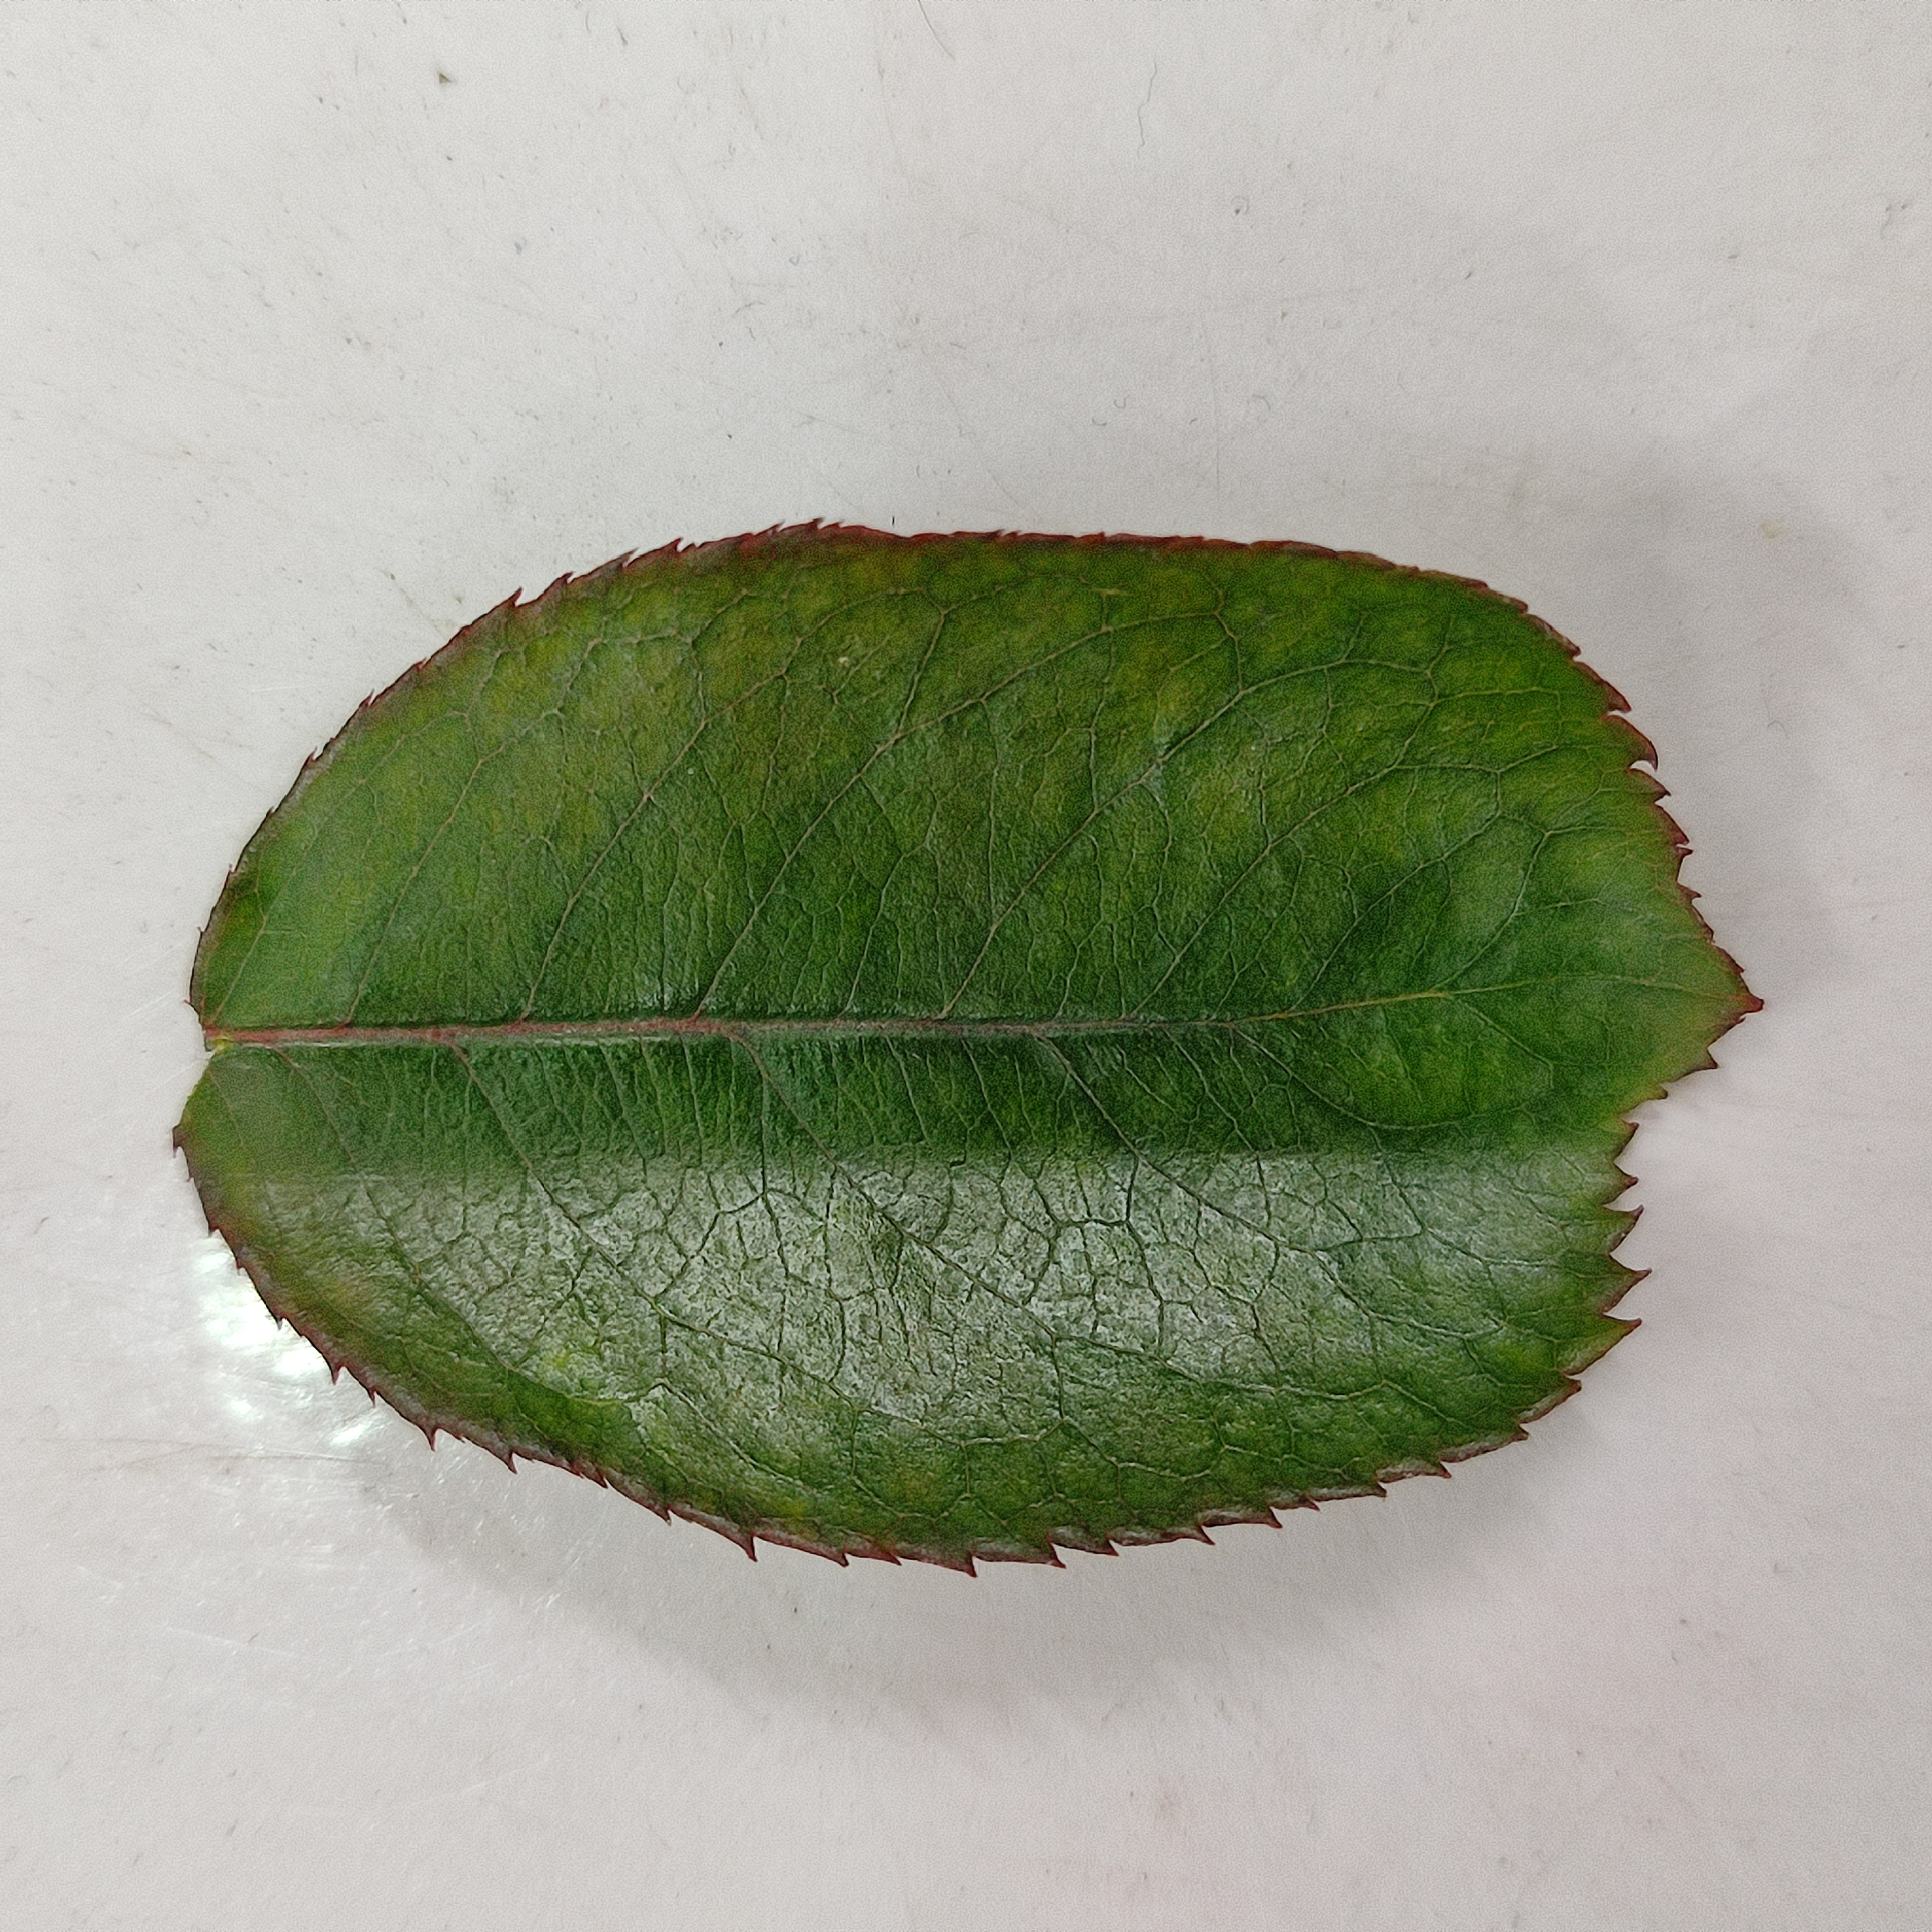
Label: Healthy Leaf